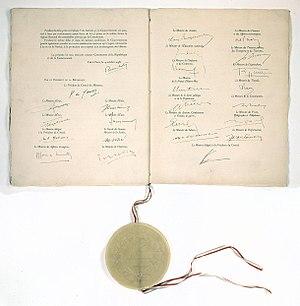
La Constitution française du 4 octobre 1958 est la constitution de la Cinquième République, régime actuellement en vigueur en France. Norme juridique suprême du pays, elle est, malgré vingt-quatre révisions, l'une des constitutions les plus stables que la France ait connue.
Cette page concerne l'année 1958 du calendrier grégorien.